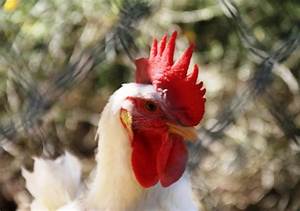
Label: gallina